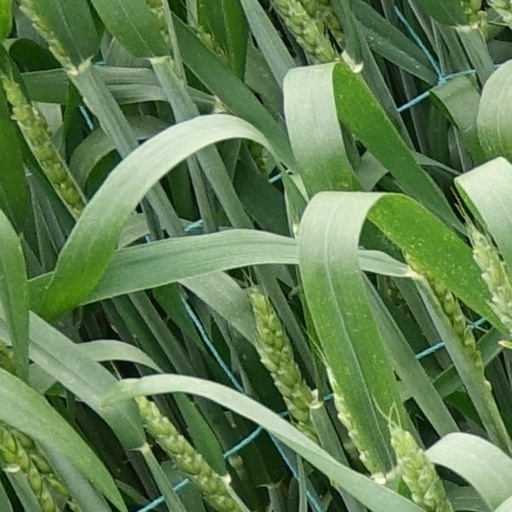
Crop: wheat